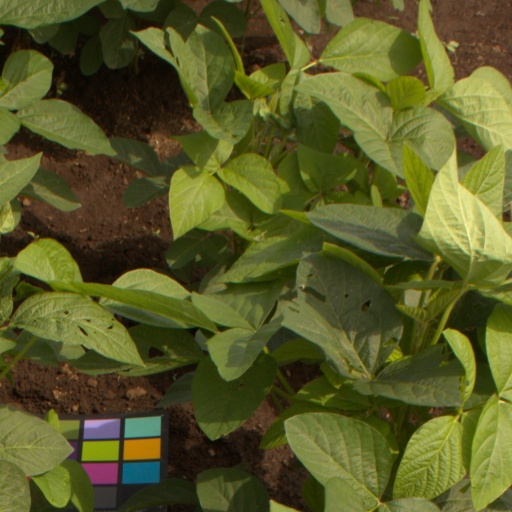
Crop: soybean